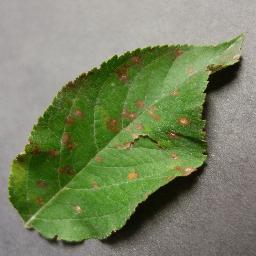
Label: Apple___Cedar_apple_rust